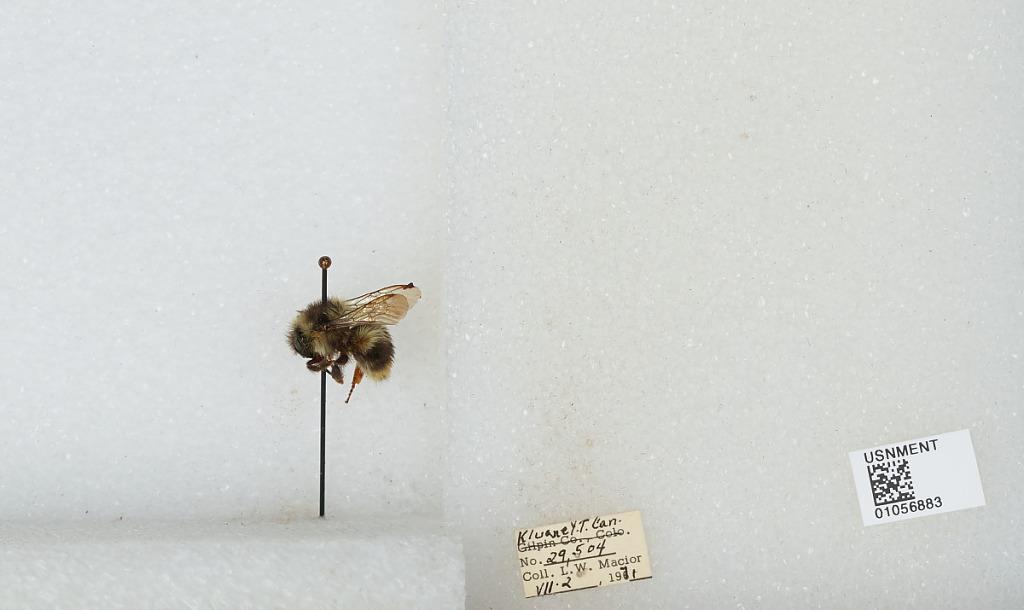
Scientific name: Bombus bifarius nearcticus
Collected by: L. Macior
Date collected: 1971-7-2
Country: Canada
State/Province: Yukon Territory
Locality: Kluane
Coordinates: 60.75, -139.5